Aavida Maa Aavide

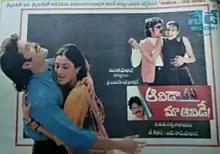
Theatrical release poster

Aavida Maa Aavide is a 1998 Telugu comedy drama film written and directed by E. V. V. Satyanarayana and produced by D. Kishore under the Jayabheri Art Productions banner. The film stars Nagarjuna, Tabu and Heera in the lead roles, with music composed by Sri.